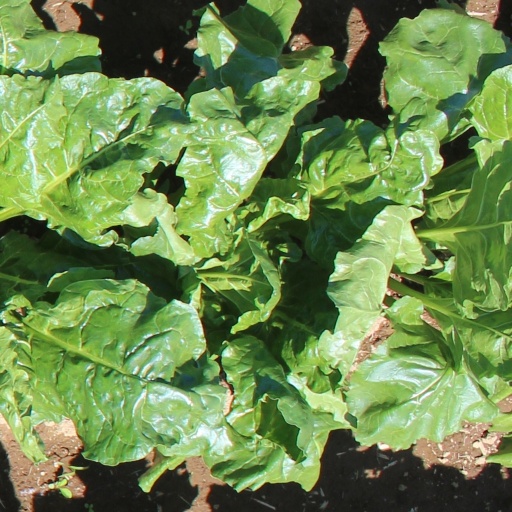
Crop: sugar beet